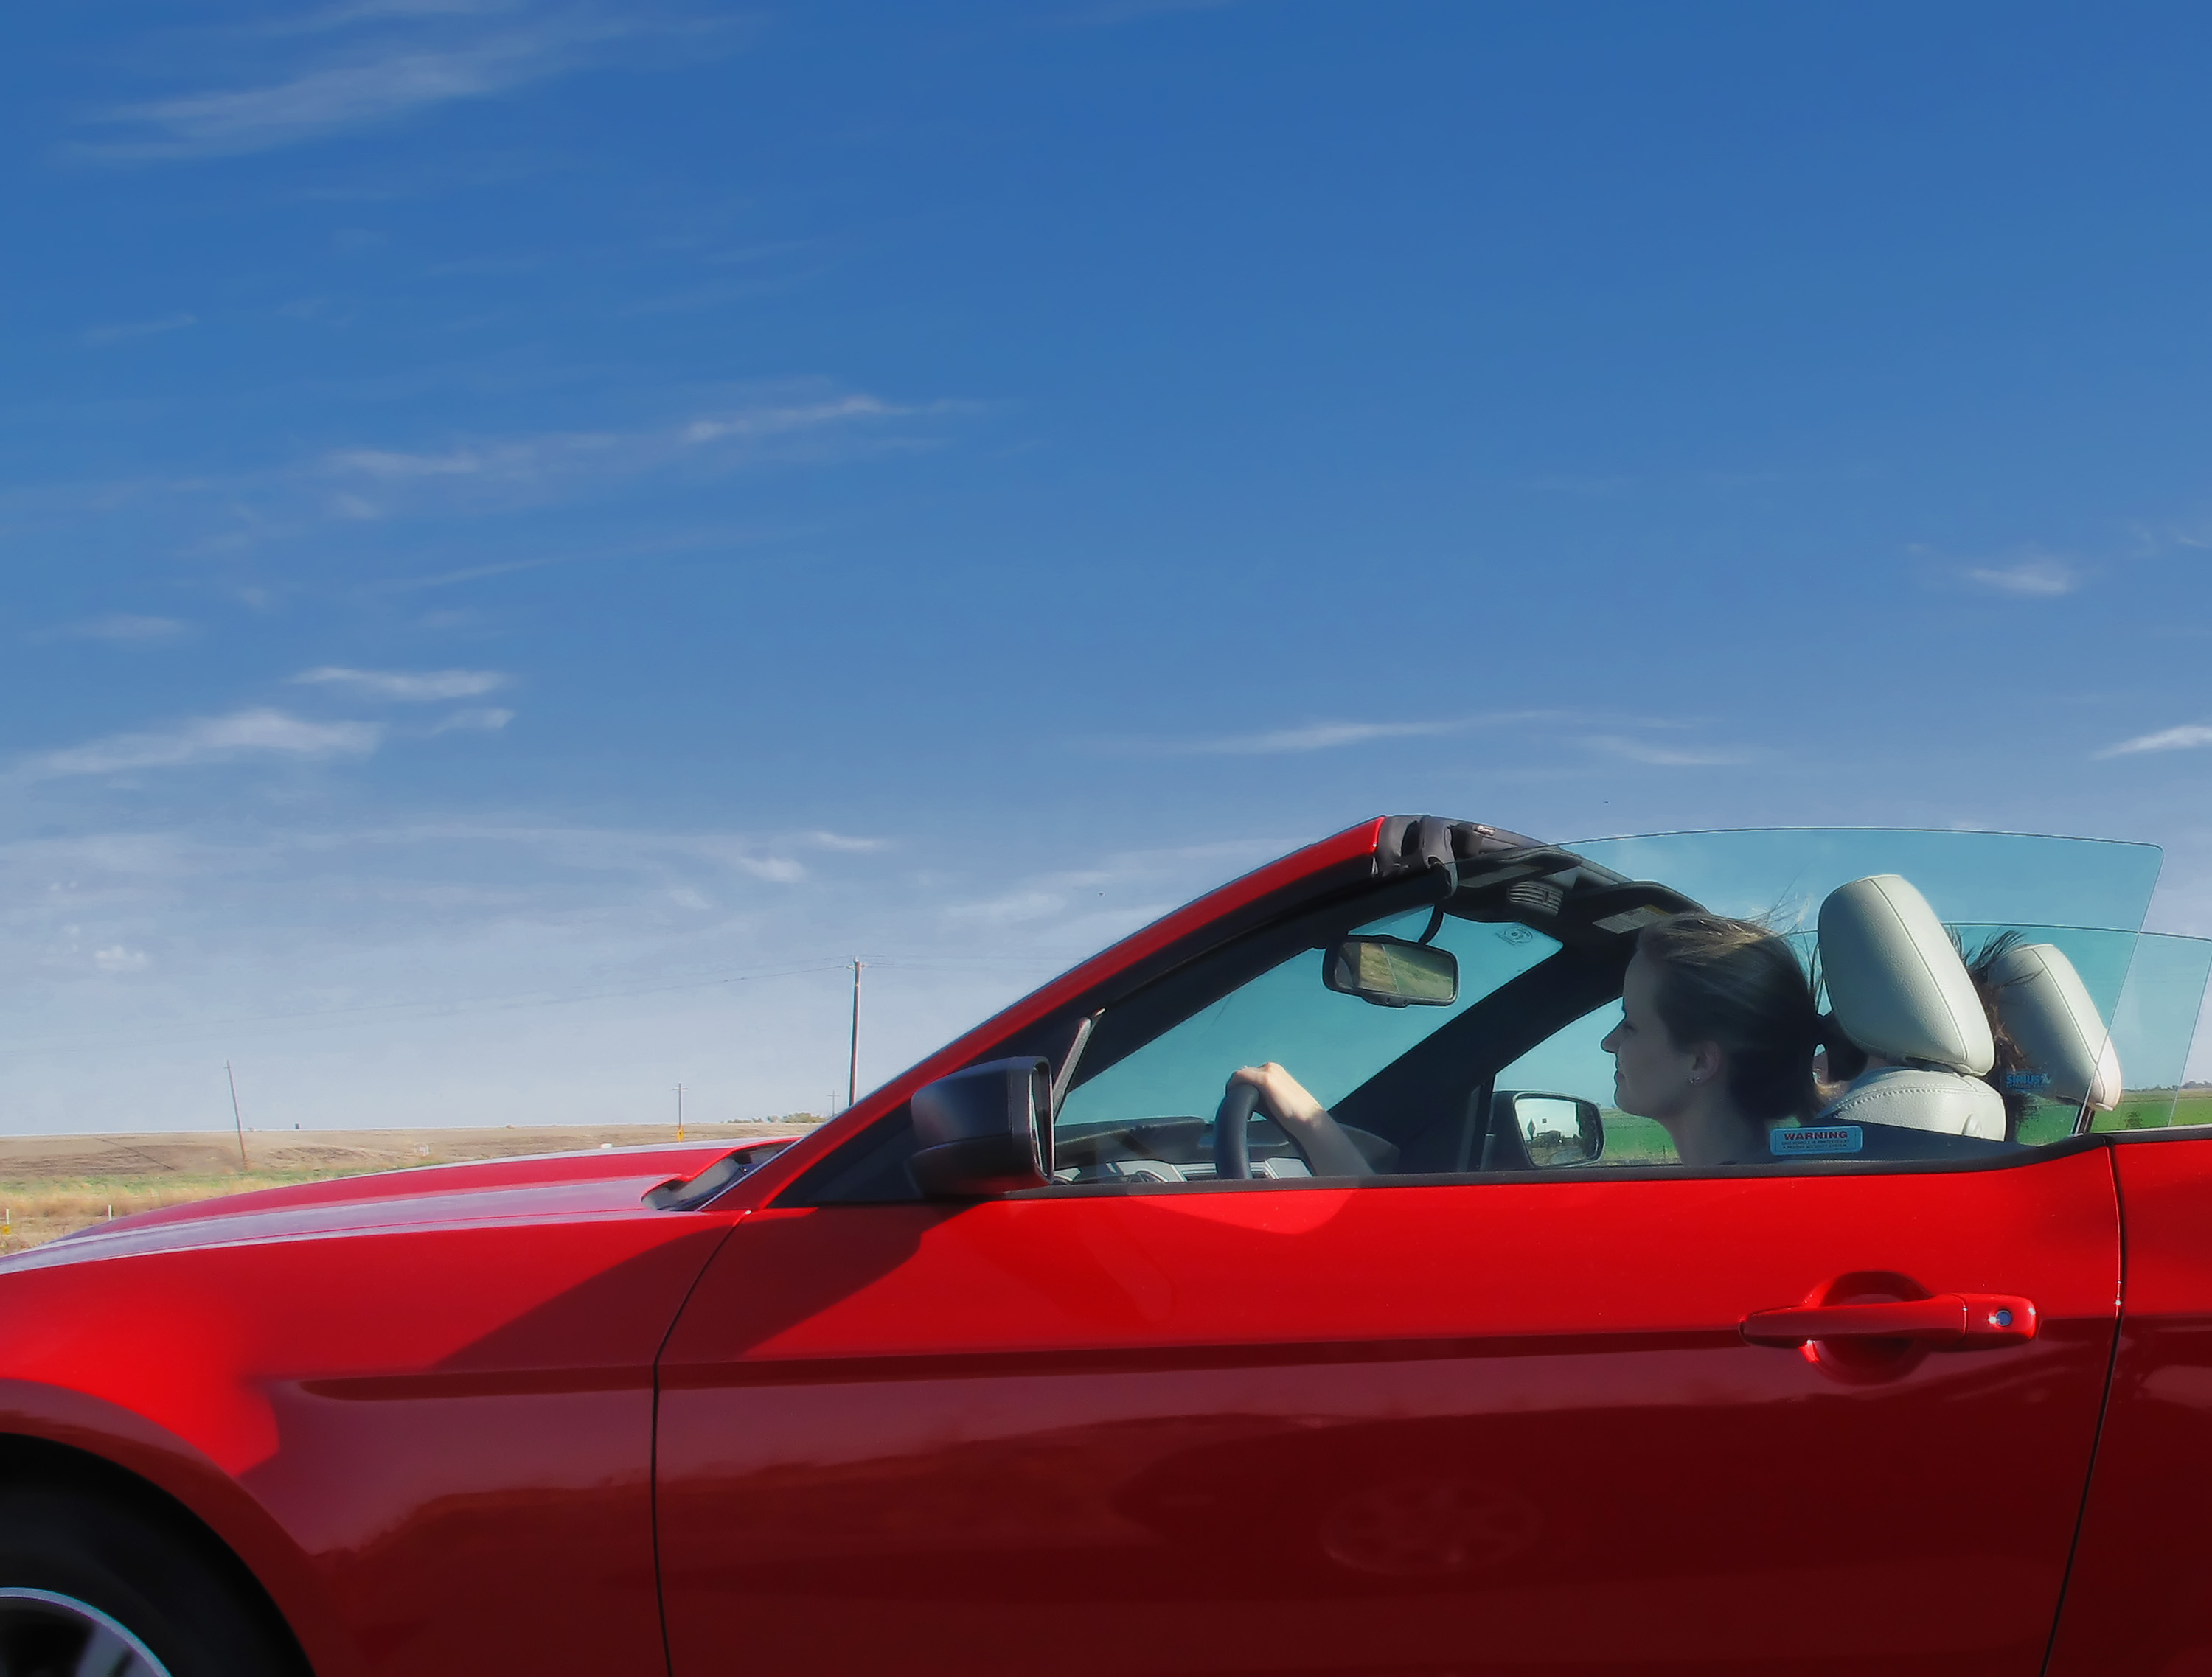
car, wheel, driving, vehicle, sports car, supercar, bmw, convertible, land vehicle, automobile make, automotive exterior, automotive design, luxury vehicle, executive car